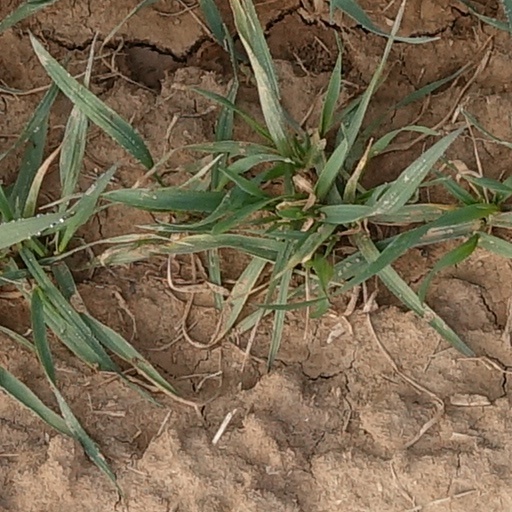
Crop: wheat